Embedded Racism

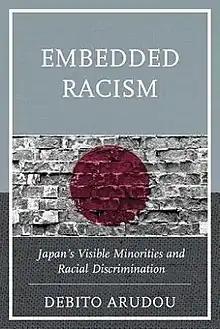
First edition

Embedded Racism: Japan's Visible Minorities and Racial Discrimination is a 2015 non-fiction book by Debito Arudou, published by Lexington Books.